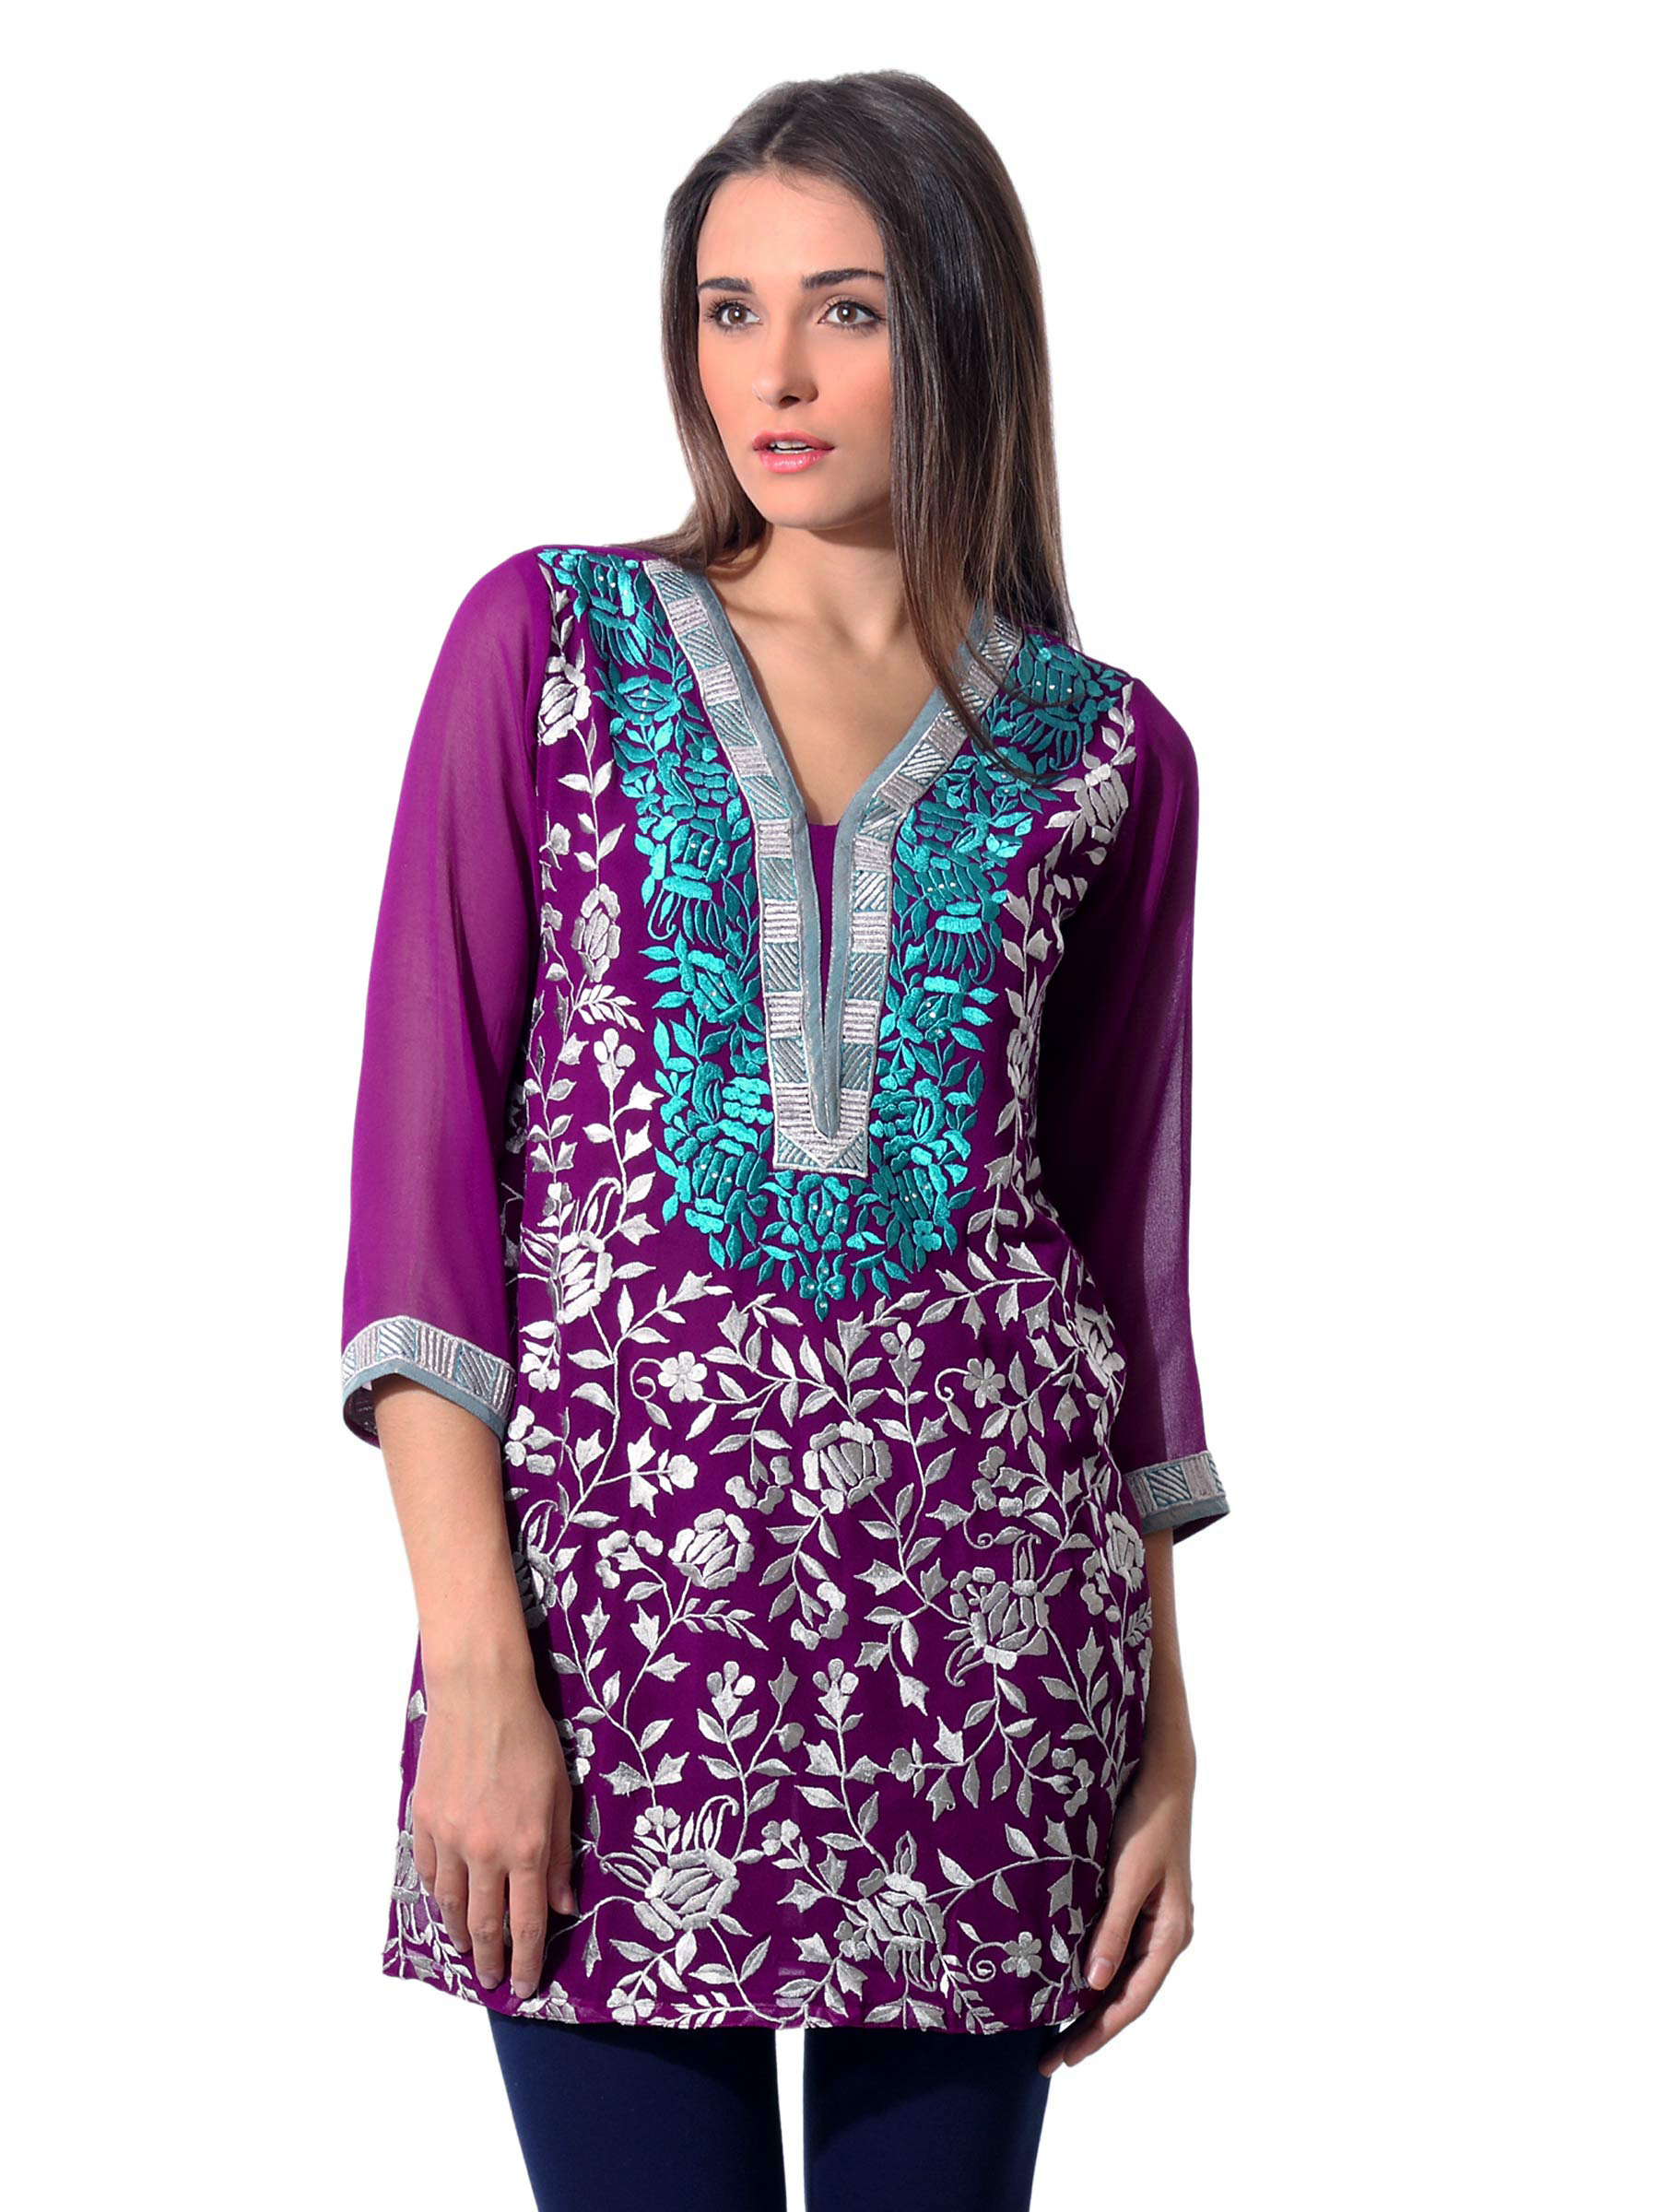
Aneri Women Purple Kurti
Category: Apparel / Topwear / Kurtis
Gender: Women
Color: Purple
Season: Summer 2012
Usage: Ethnic